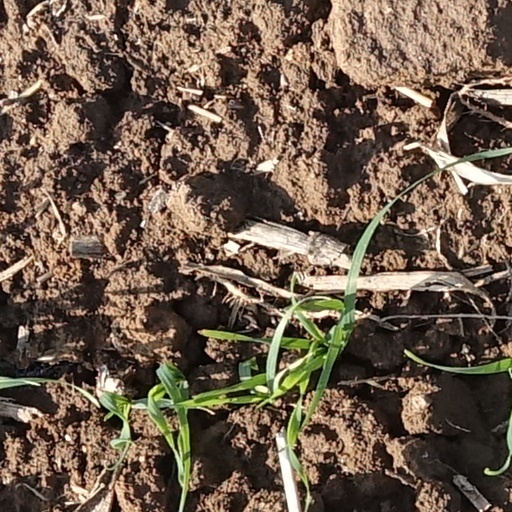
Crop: wheat